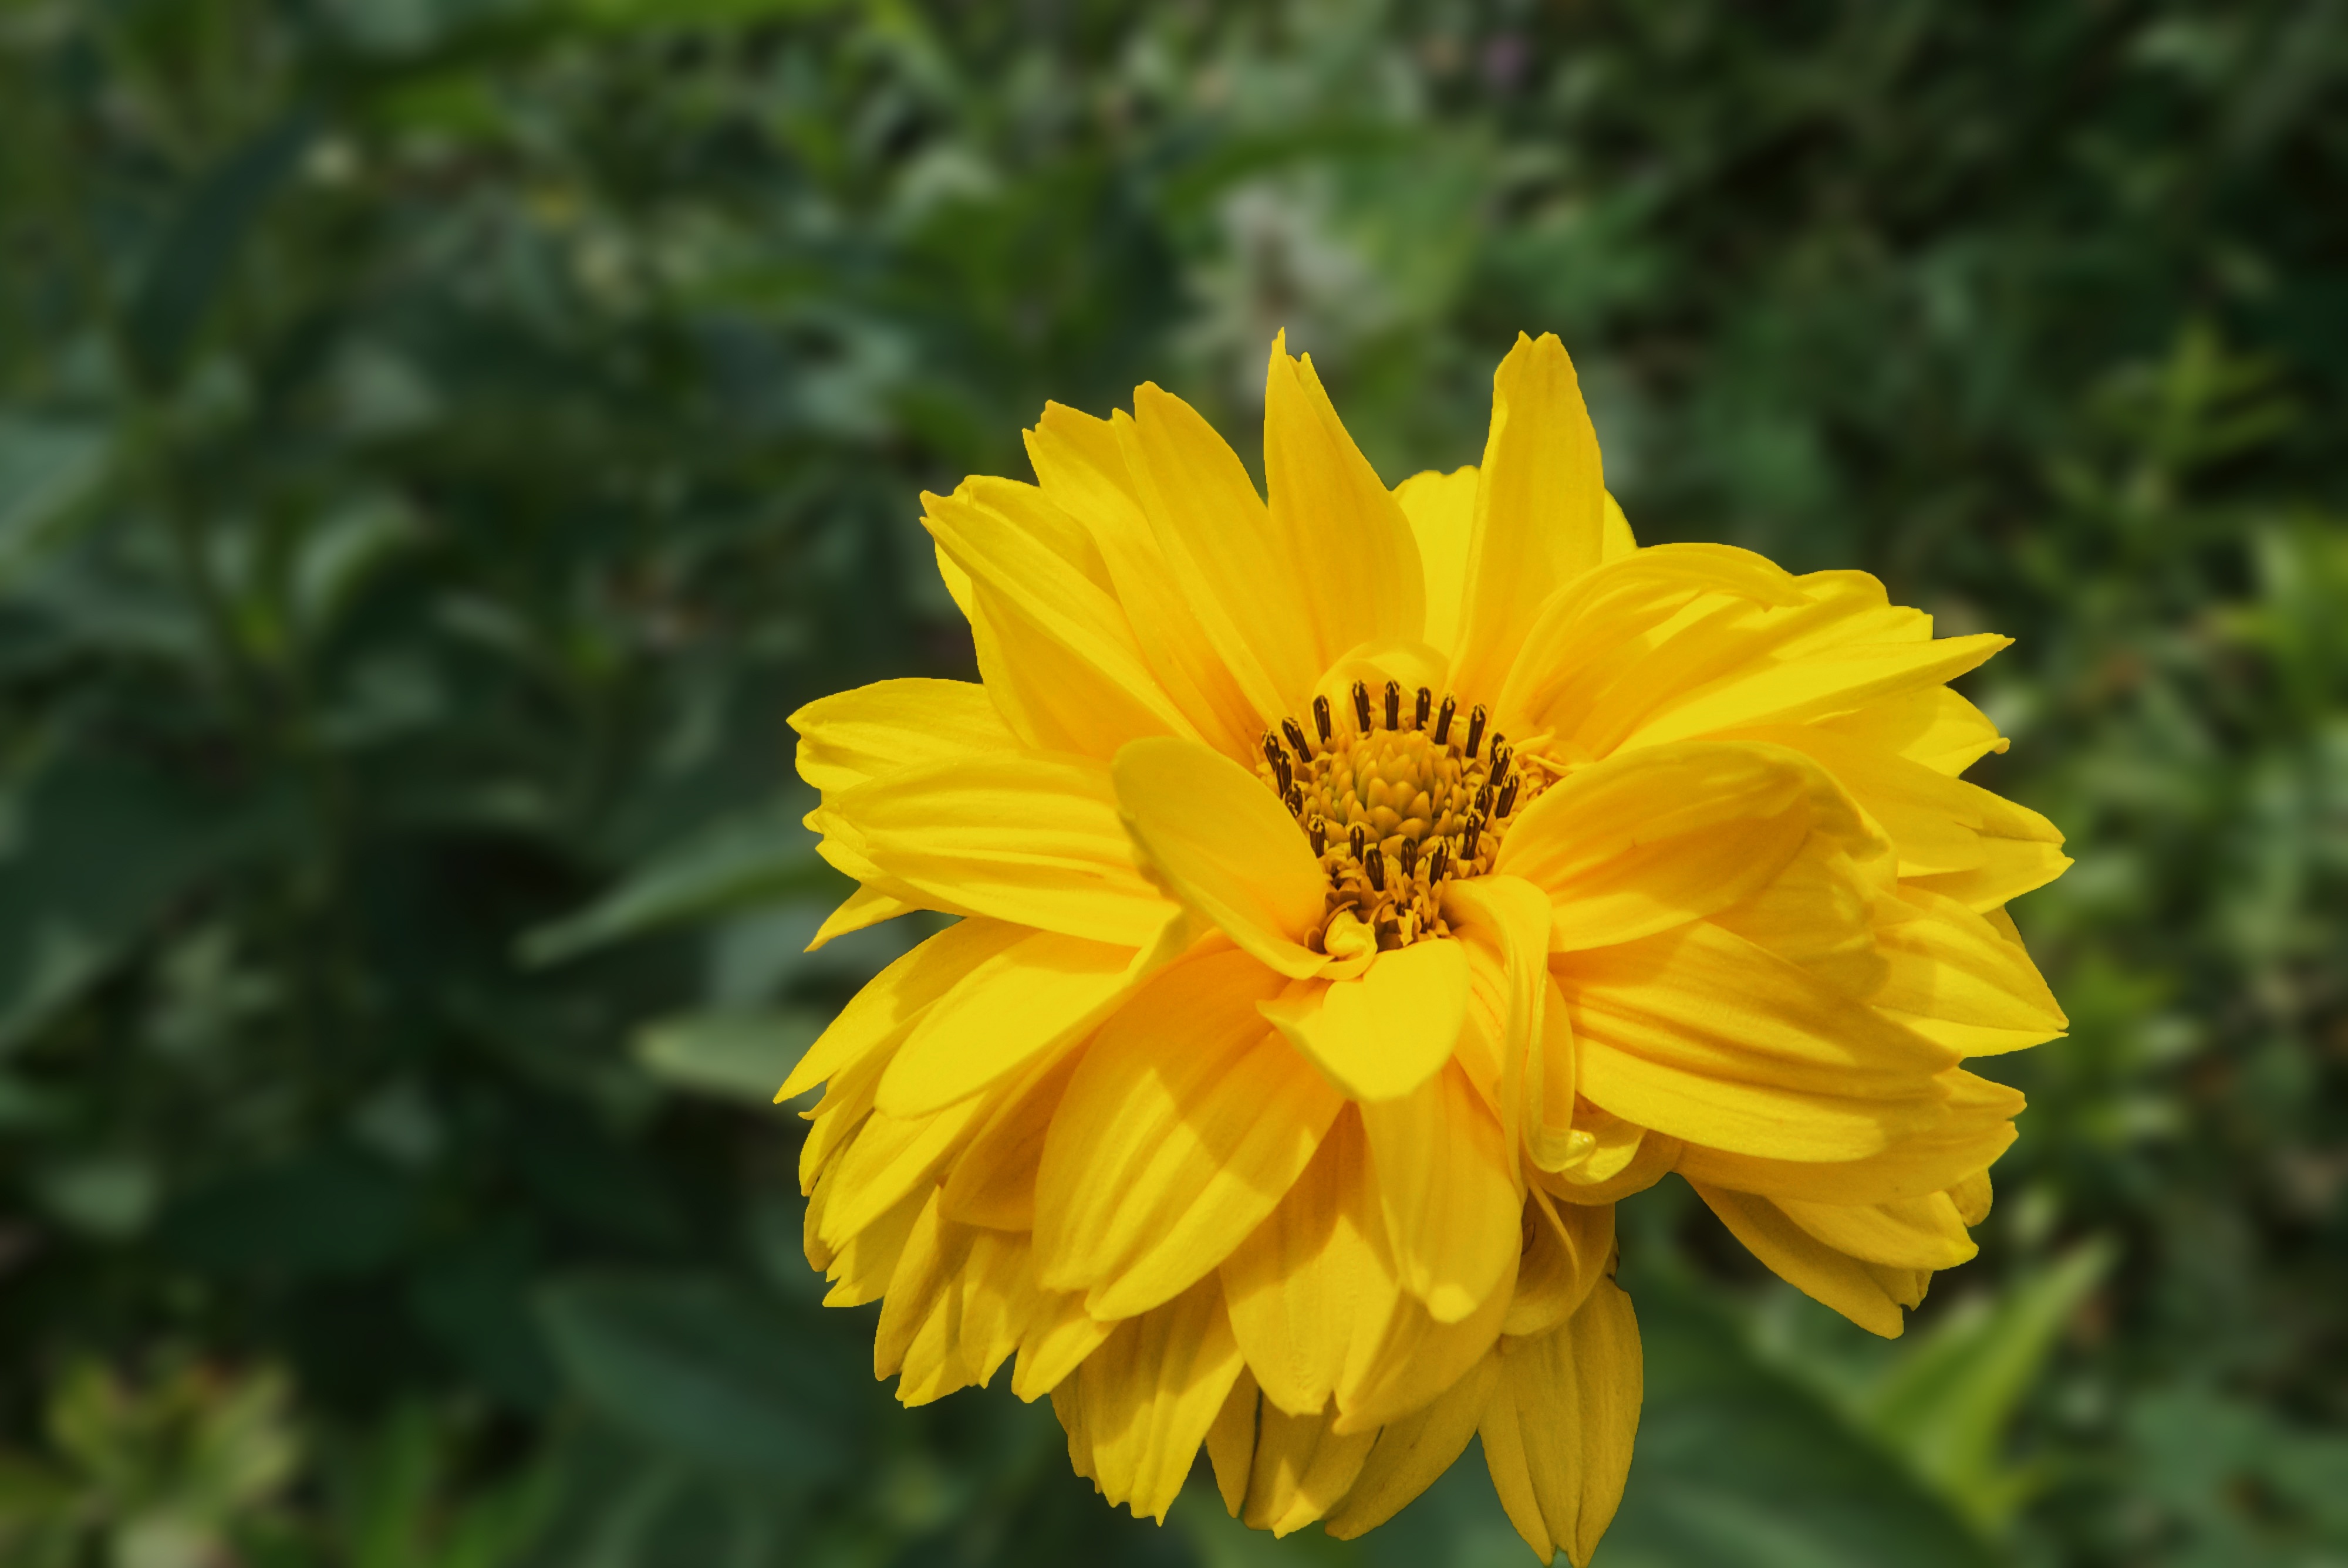
blossom, plant, field, flower, petal, bloom, herb, botany, yellow, flora, wildflower, nectar, flowering plant, daisy family, calendula, sulfur cosmos, sun brews, helenium hoopesii, annual plant, land plant